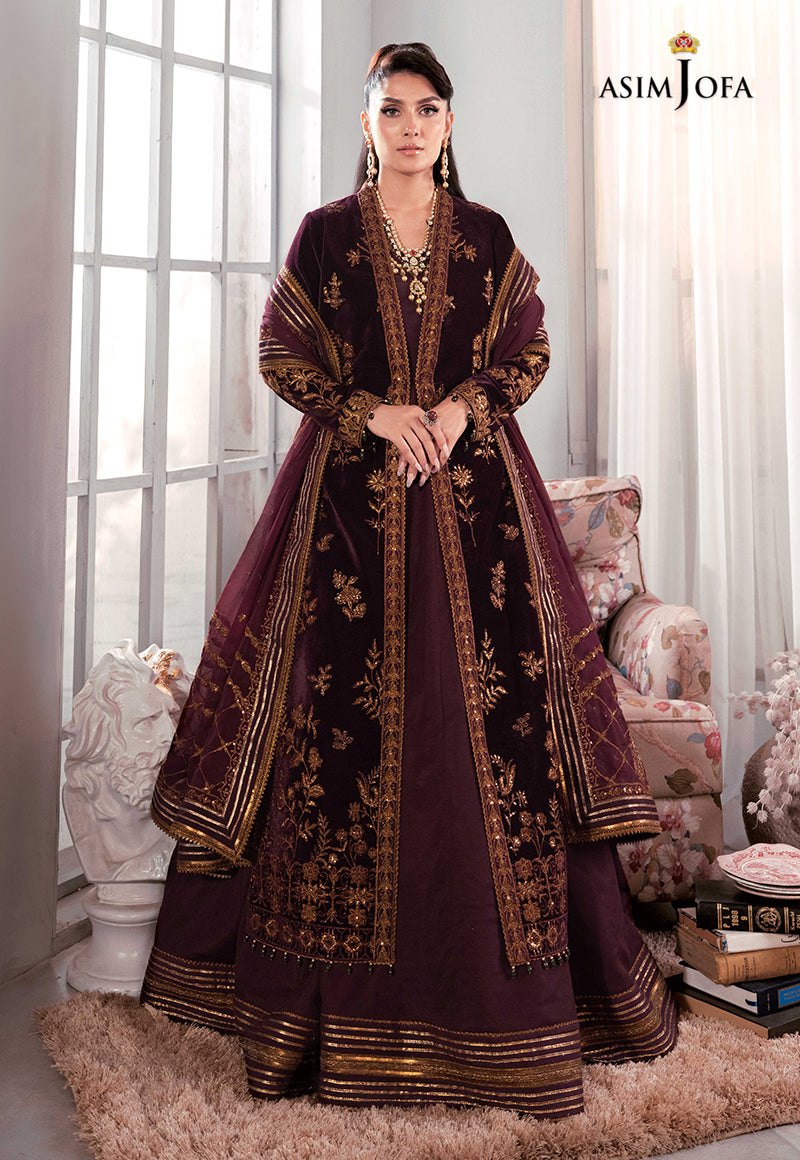
burgundy gold embroidered long coat